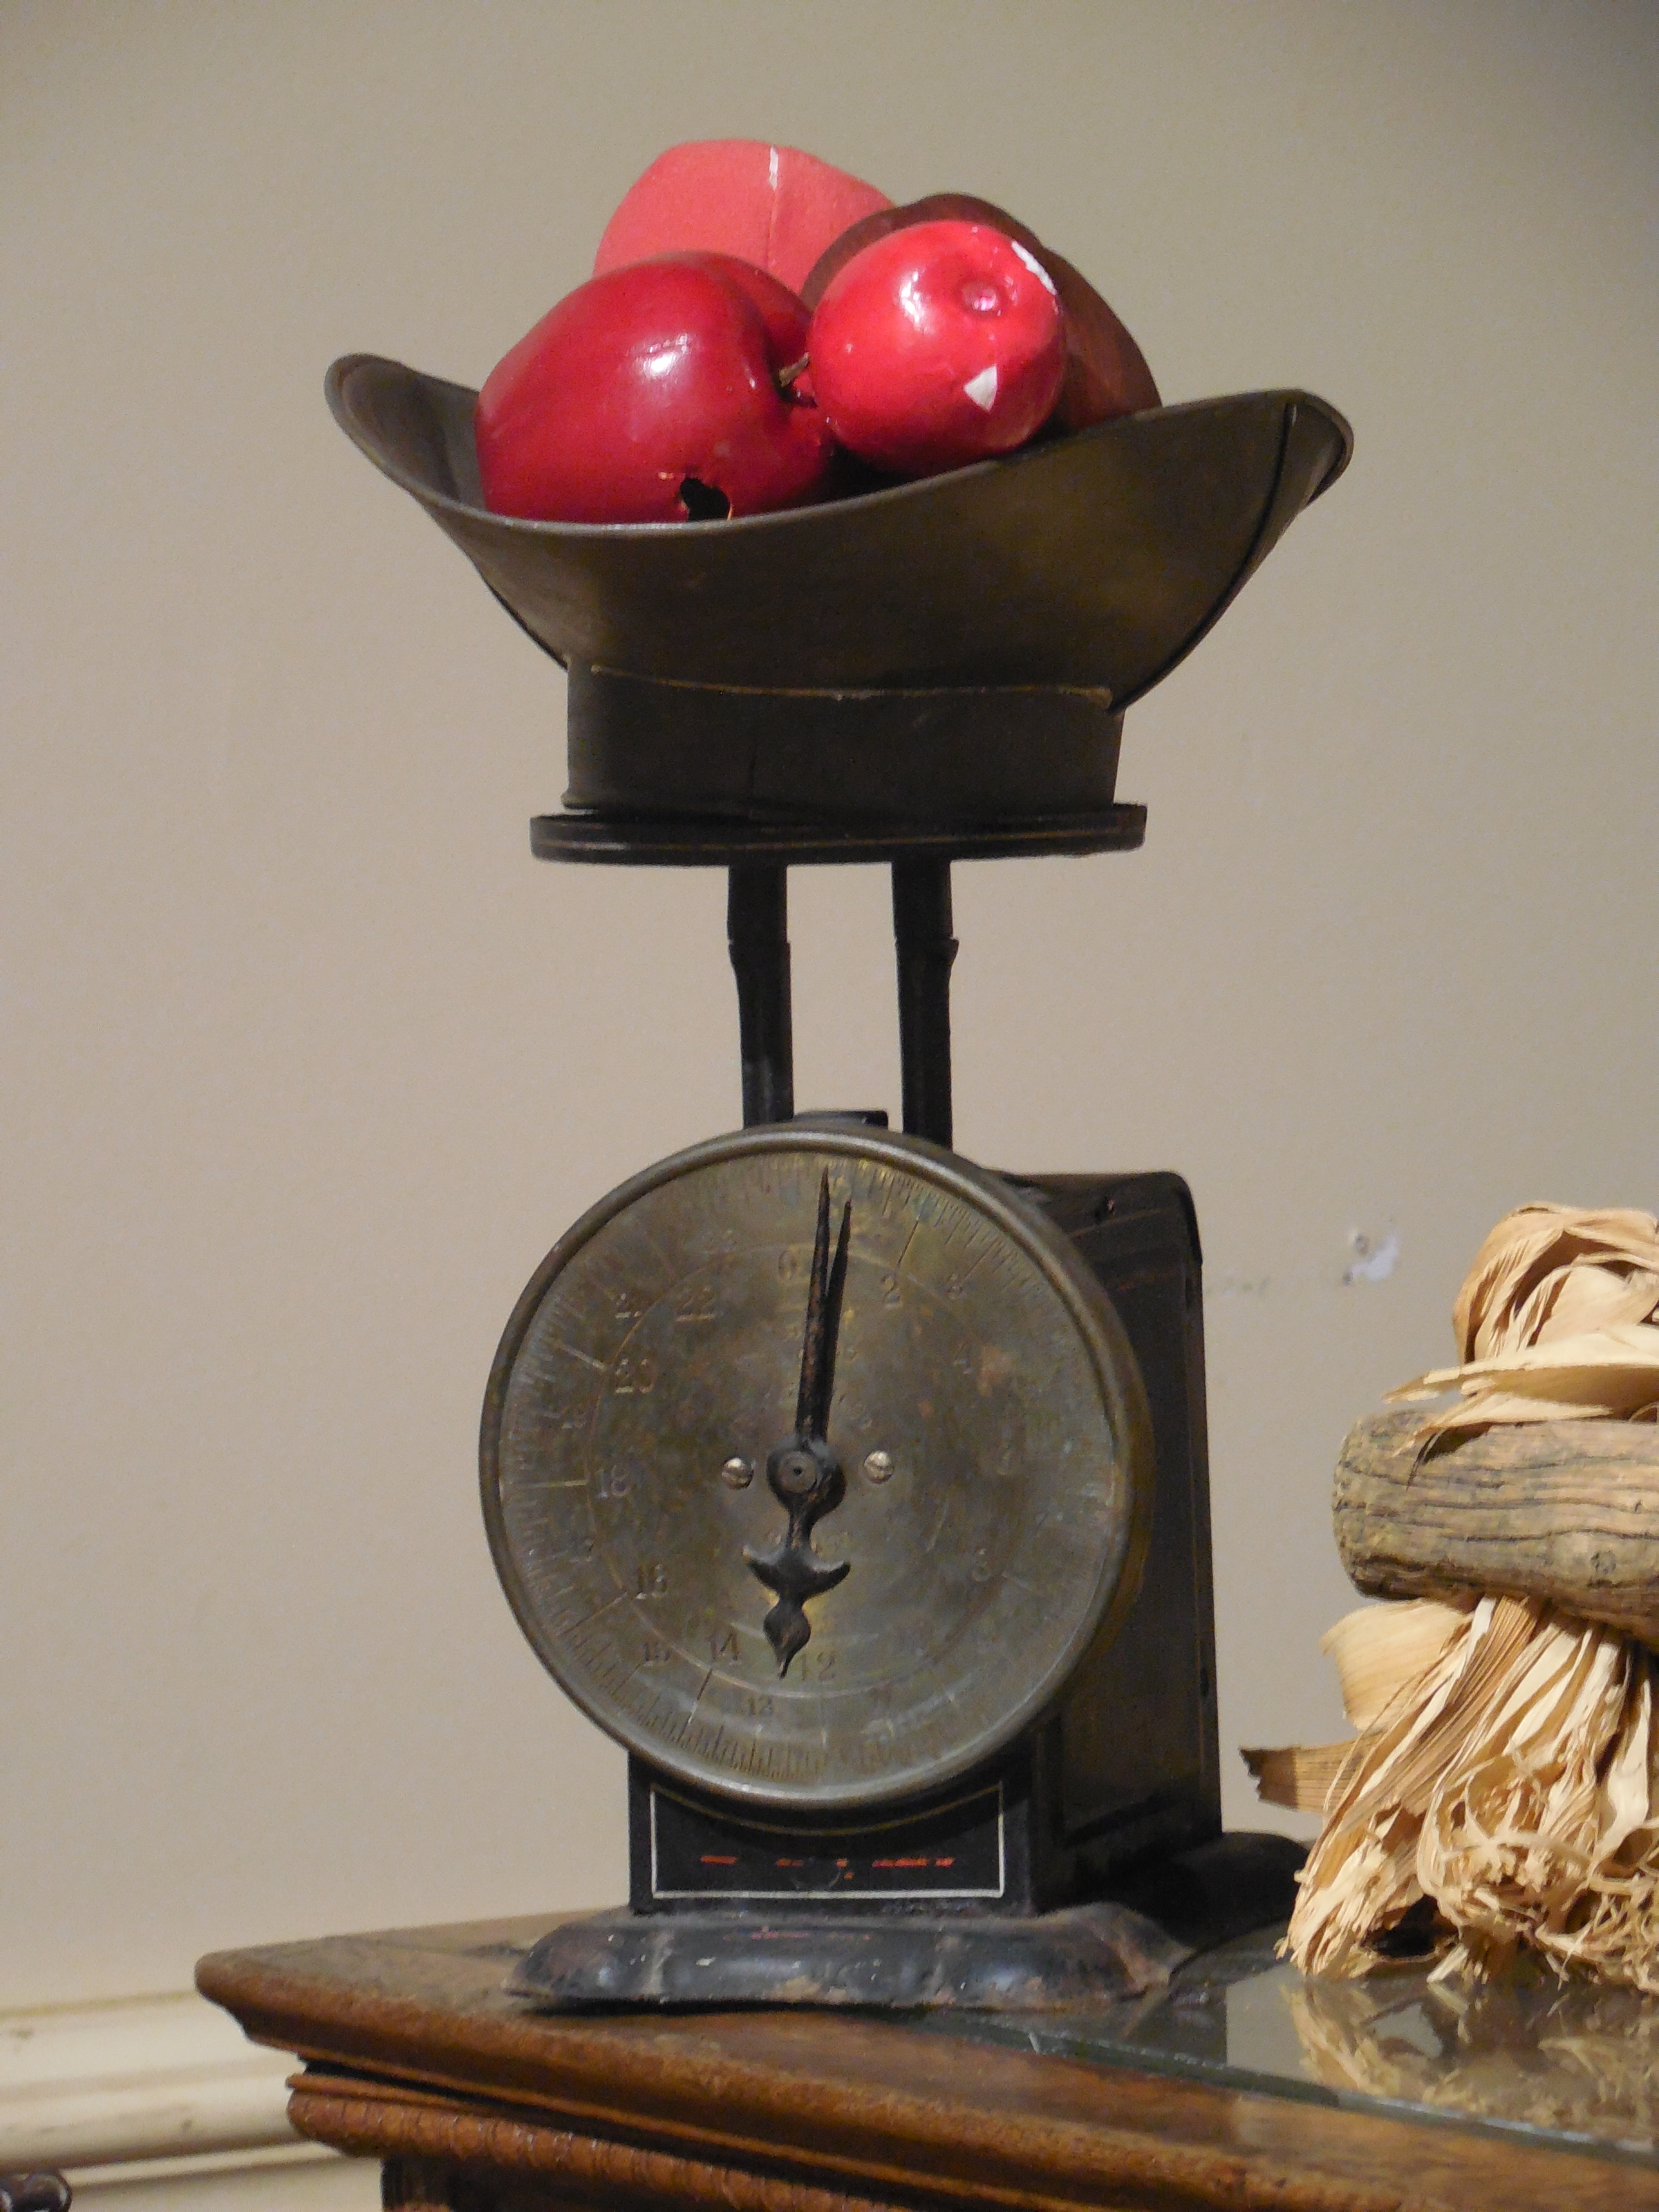
vintage, antique, retro, old, tool, equipment, balance, instrument, metal, kitchen, measure, weight, lighting, measurement, sculpture, bronze, scales, old fashioned, weighing, measuring, weight scale, balance scale